Barbara Steel

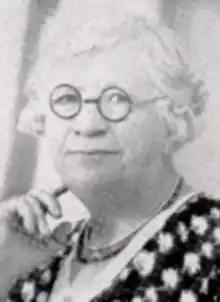
Lady Barbara, circa 1935

Barbara Steel ; 1857 – 22 December 1943) was a Scottish social activist who actively campaigned for Women's Suffrage in both the United Kingdom and South Africa. She was the first woman to stand in an election for the Edinburgh Town Council, when she ran in the 1907 election. Steel moved to South Africa in 1911 and at the beginning of World War I founded an organization to provide aid to South African soldiers and their families. She was honored as an Officer in the Order of the British Empire for her civil service. In addition, she served as president of the Women's Enfranchisement Association of the Union from 1916 until 1930, fighting for women's right to vote in South Africa.